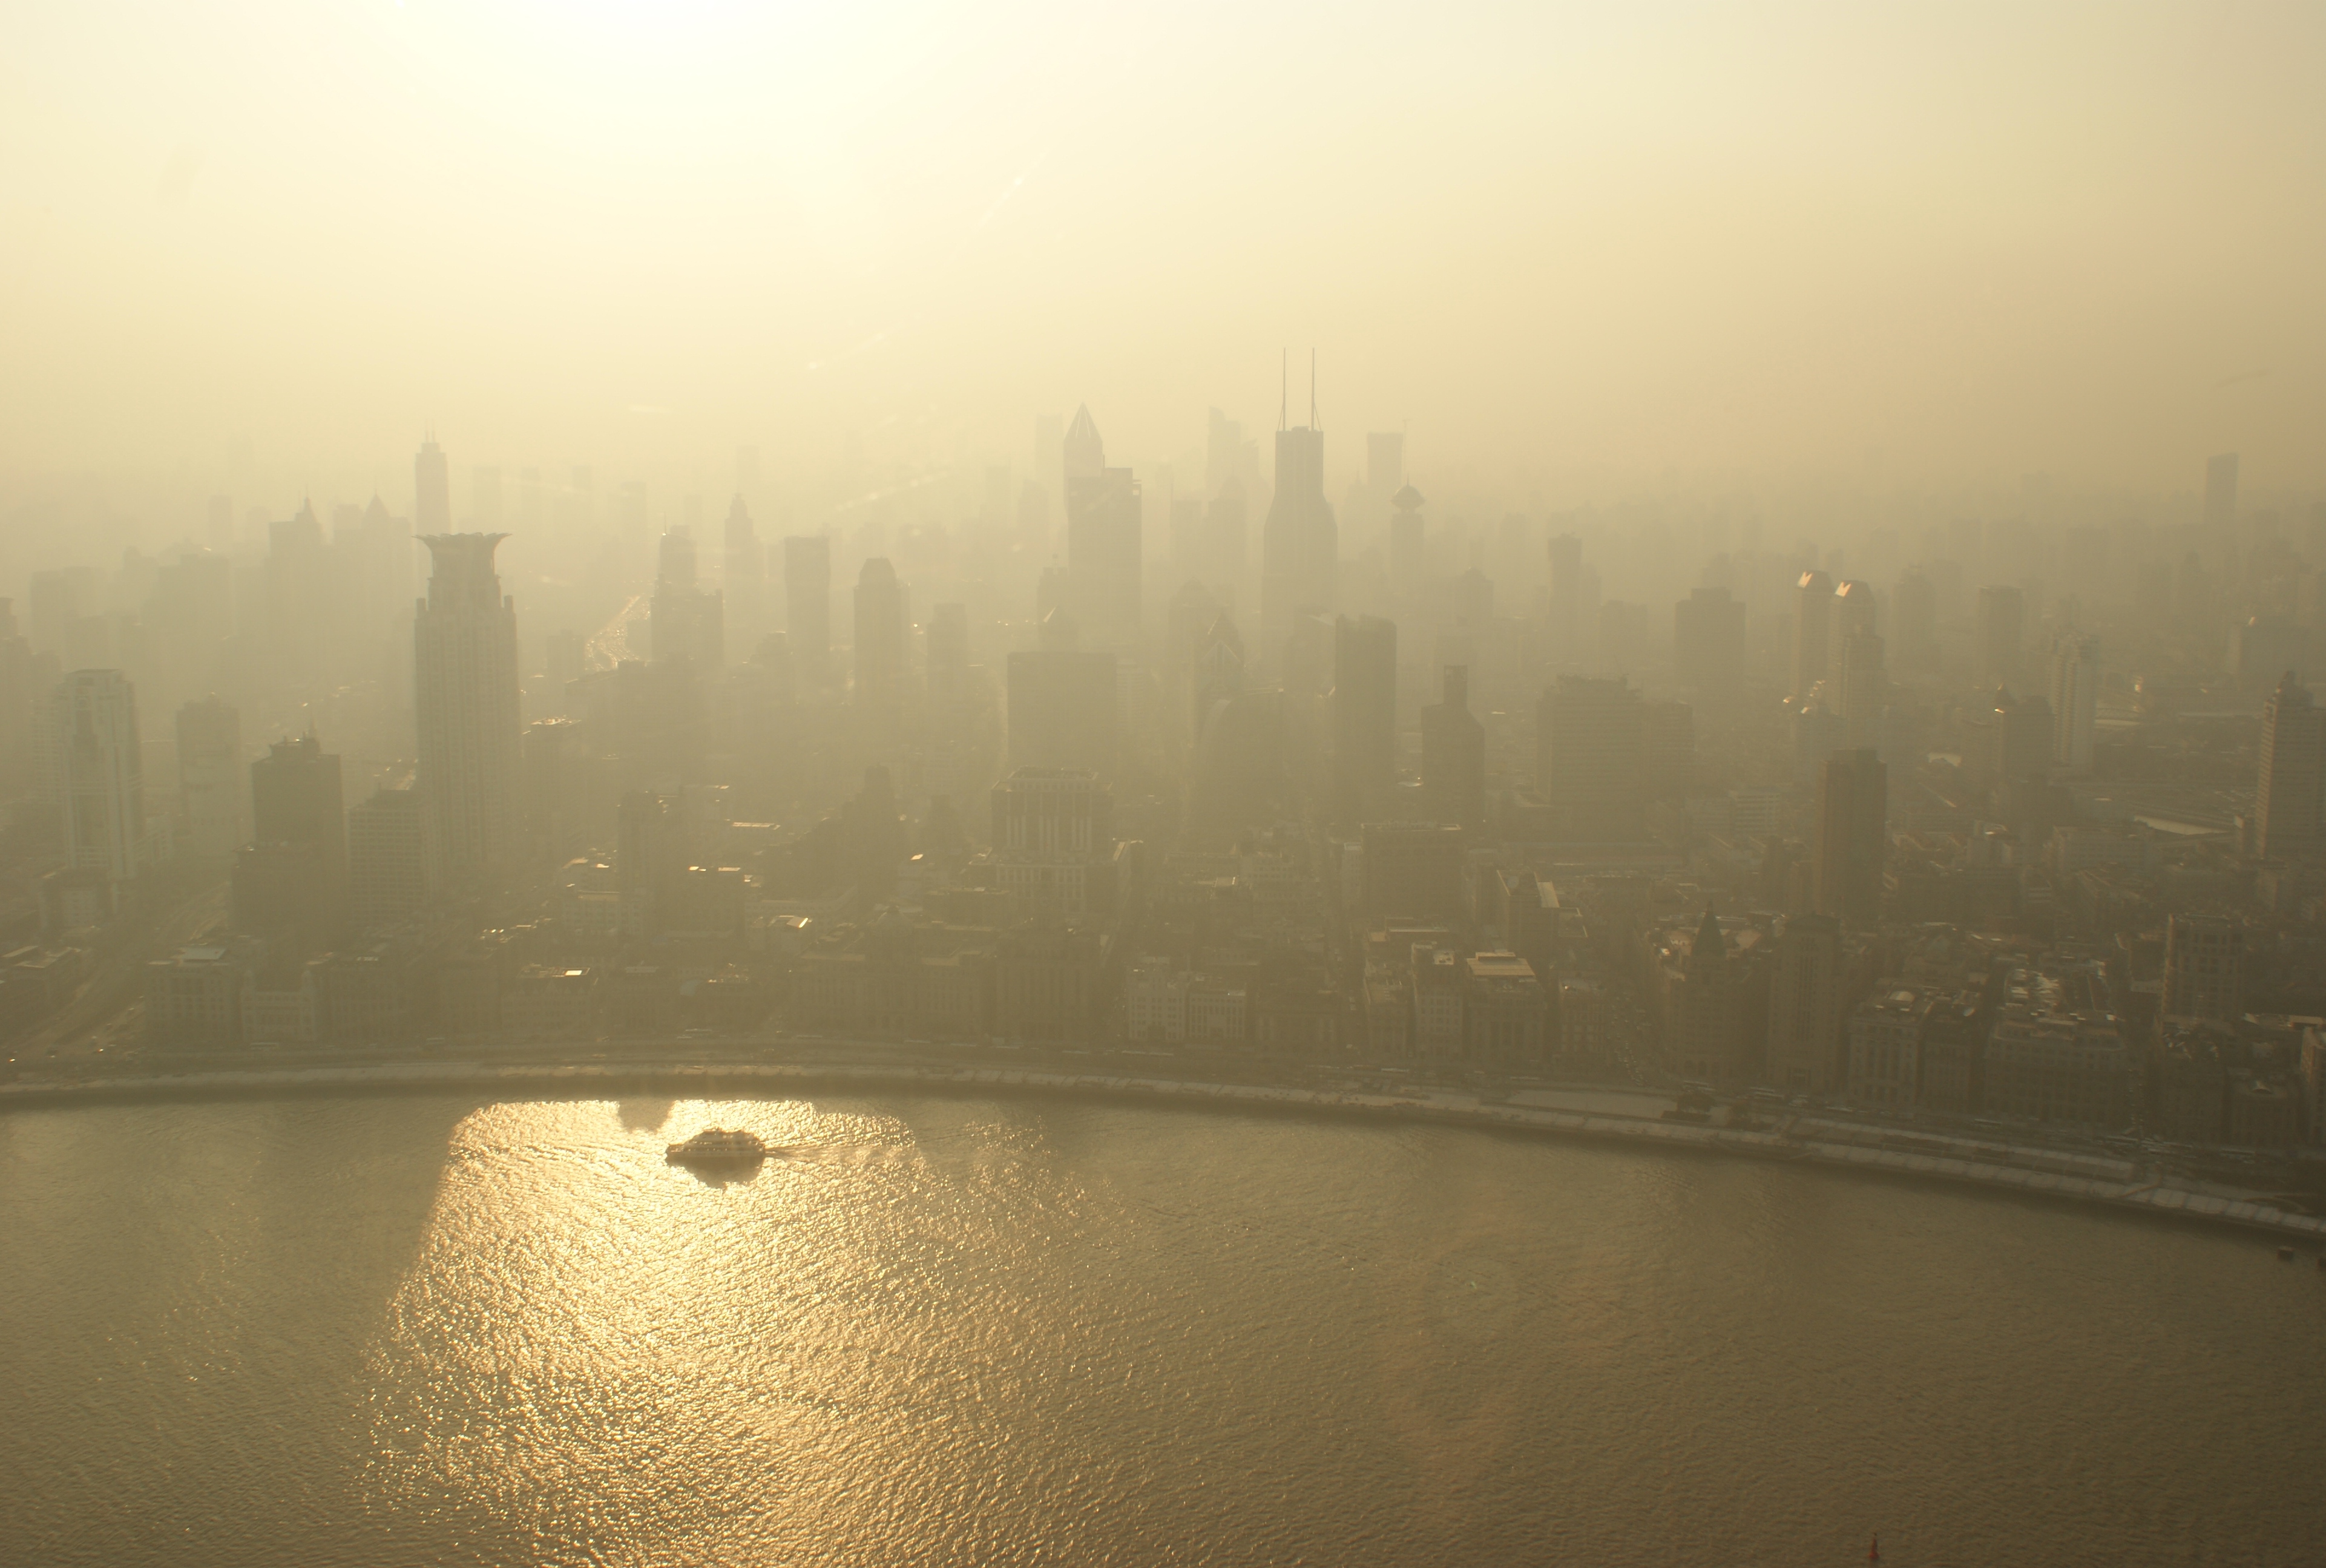
sea, horizon, sun, fog, sunrise, mist, skyline, sunlight, morning, lake, dawn, city, atmosphere, river, foggy, cityscape, dusk, evening, reflection, weather, haze, sunny, skyscrapers, smog, overview, atmospheric phenomenon, atmosphere of earth